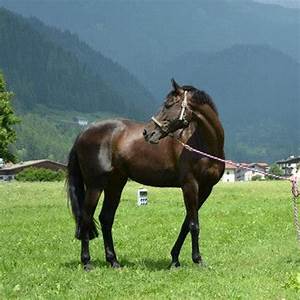
Label: cavallo